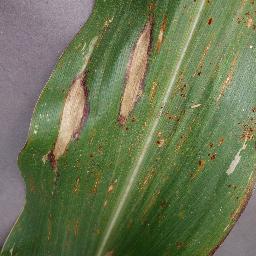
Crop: corn
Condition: (maize)_northern_blight